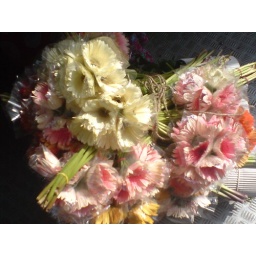
Flower girl on the local train just dumped that near my feet